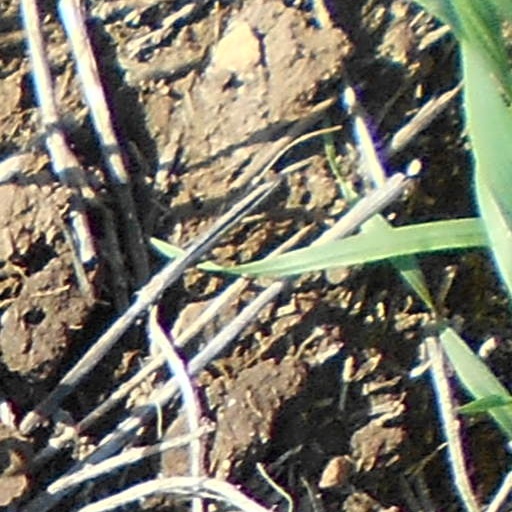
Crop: wheat